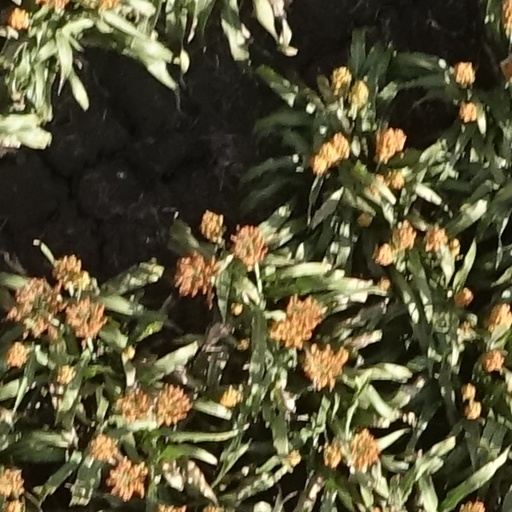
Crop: sorghum